Karpathos

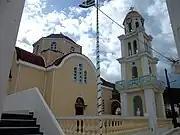

The Karpathians sided with Sparta in the Peloponnesian War in 431 BCE and lost their independence to Rhodes in 400 BCE. In 42 BCE, the island fell to Rome. After the division of the Roman Empire in 395 CE, the island became part of the Byzantine Empire.